Emulsion dispersion

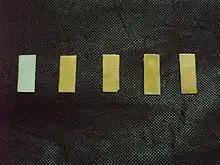
Pristine nylon-6 (white) and nylon-6/LNR blends (yellow) films, prepared via emulsion dispersion technique.

An emulsion dispersion is thermoplastics or elastomers suspended in a liquid state by means of emulsifiers.